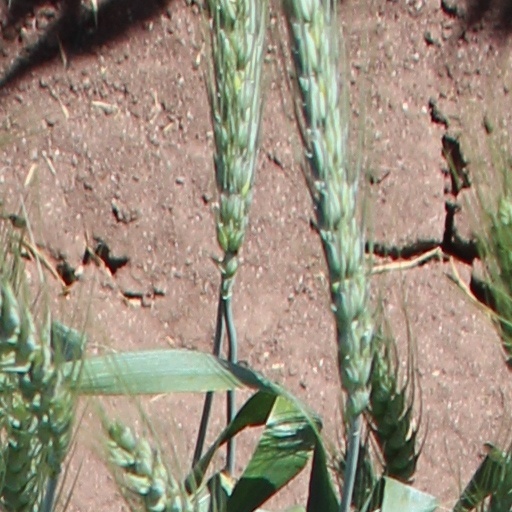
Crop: wheat